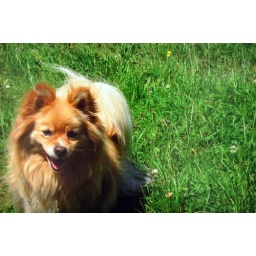
dog in grass